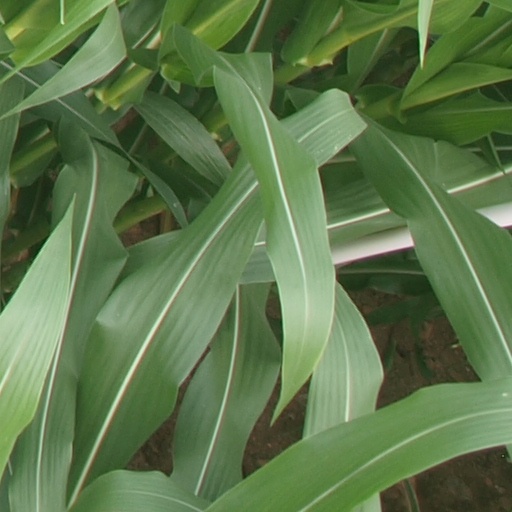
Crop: maize; corn